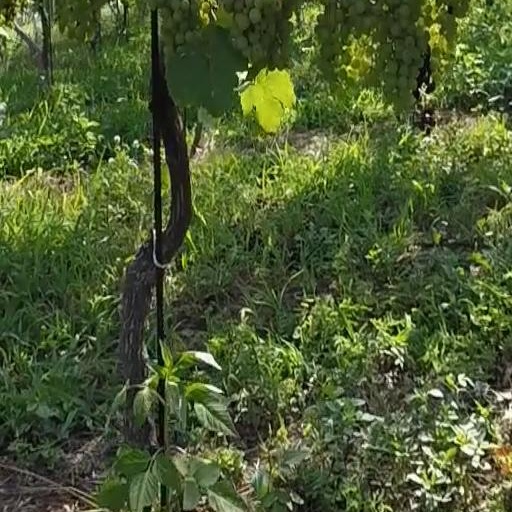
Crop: grape